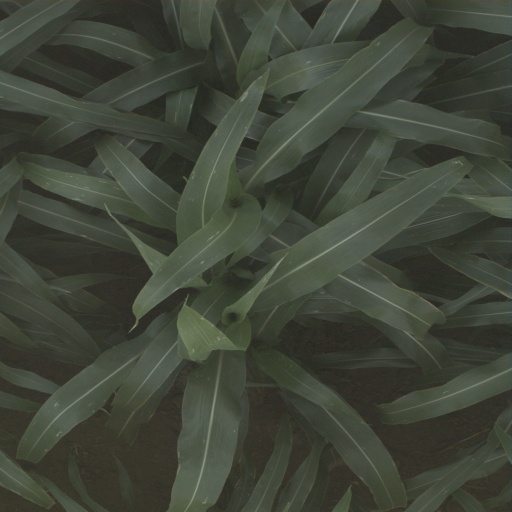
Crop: sorghum